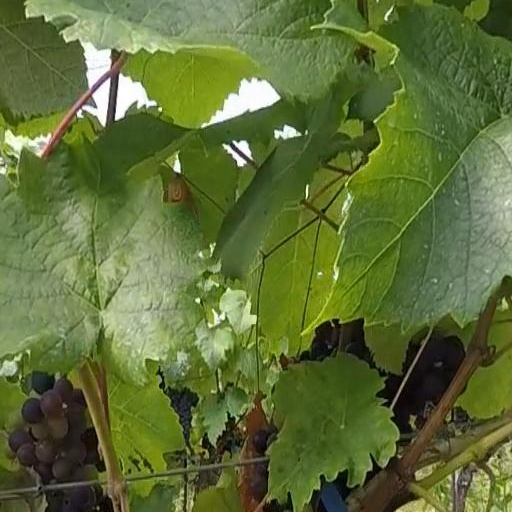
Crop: grape